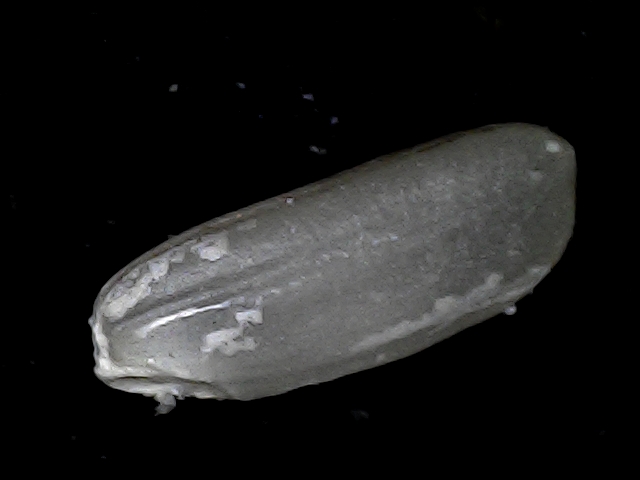
Rice variety: BD79